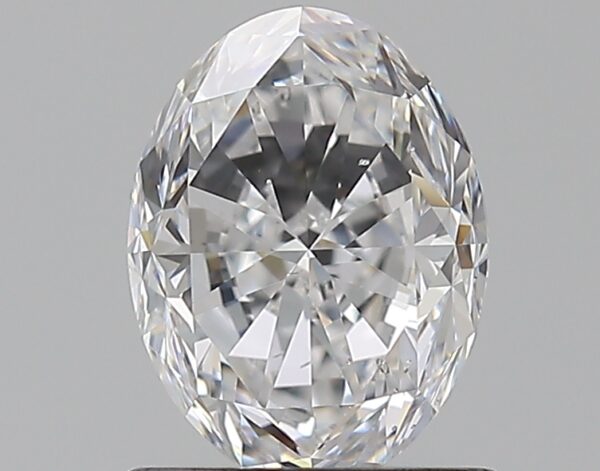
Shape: oval
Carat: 1.02
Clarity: SI1
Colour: D
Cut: GD
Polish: EX
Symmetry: EX
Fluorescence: F
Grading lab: GIA
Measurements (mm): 7.17 x 5.37 x 3.67